Hugo W. Koehler

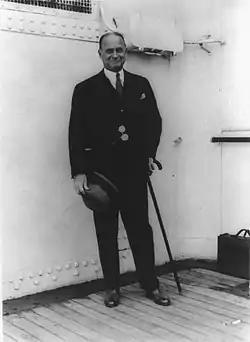
Admiral Mark L. Bristol

Perhaps Koehler did not see, or chose to overlook another side of Kutepov, his "sworn brother", who along with Pisarev, commonly executed people without trial and for minimal cause. Earlier that year, as military governor of Sebastopol, his number of executions and cruelty sparked complaints among the peasants and civic leaders. One particularly egregious instance, was the hanging of a young Tartar poet, accused of nothing but vague, Bolshevist sympathies. Complaints were sent to Wrangel, and rather than investigate the claims, Wrangel summoned the mayor of Sebastopol before him. Recalling in his memoirs years later what he told the politician, Wrangel wrote, "I know all about your disagreement with General Kutepov, who is merely carrying out my orders. I am not going to discuss with you who is right, or which of us two has given orders. I am responsible to the Army and to the people, and I follow the dictates of my science. I am quite sure that were you in my place you would act differently; but as it happens destiny has given me and not you direction of the Russian Cause, and I will stop at nothing in the accomplishment of my duty, and I will not hesitate to cut down anyone who tries to stop me. You protest because General Kutepov has hanged a score or so of men who were a danger to the Army and to the Cause. I warn you should the necessity arise I would not hesitate to increase the number by one, and that one would be you." During the Russian Civil War, many White generals and a number of the Bolshevist leaders developed a great propensity for cruelty and summary executions. They came to believe in violence for the sake of violence, to send a strong message to the enemy. It likely was counterproductive, as it only alienated and frightened the silent majority of citizens, while firming the enemy's resolve.